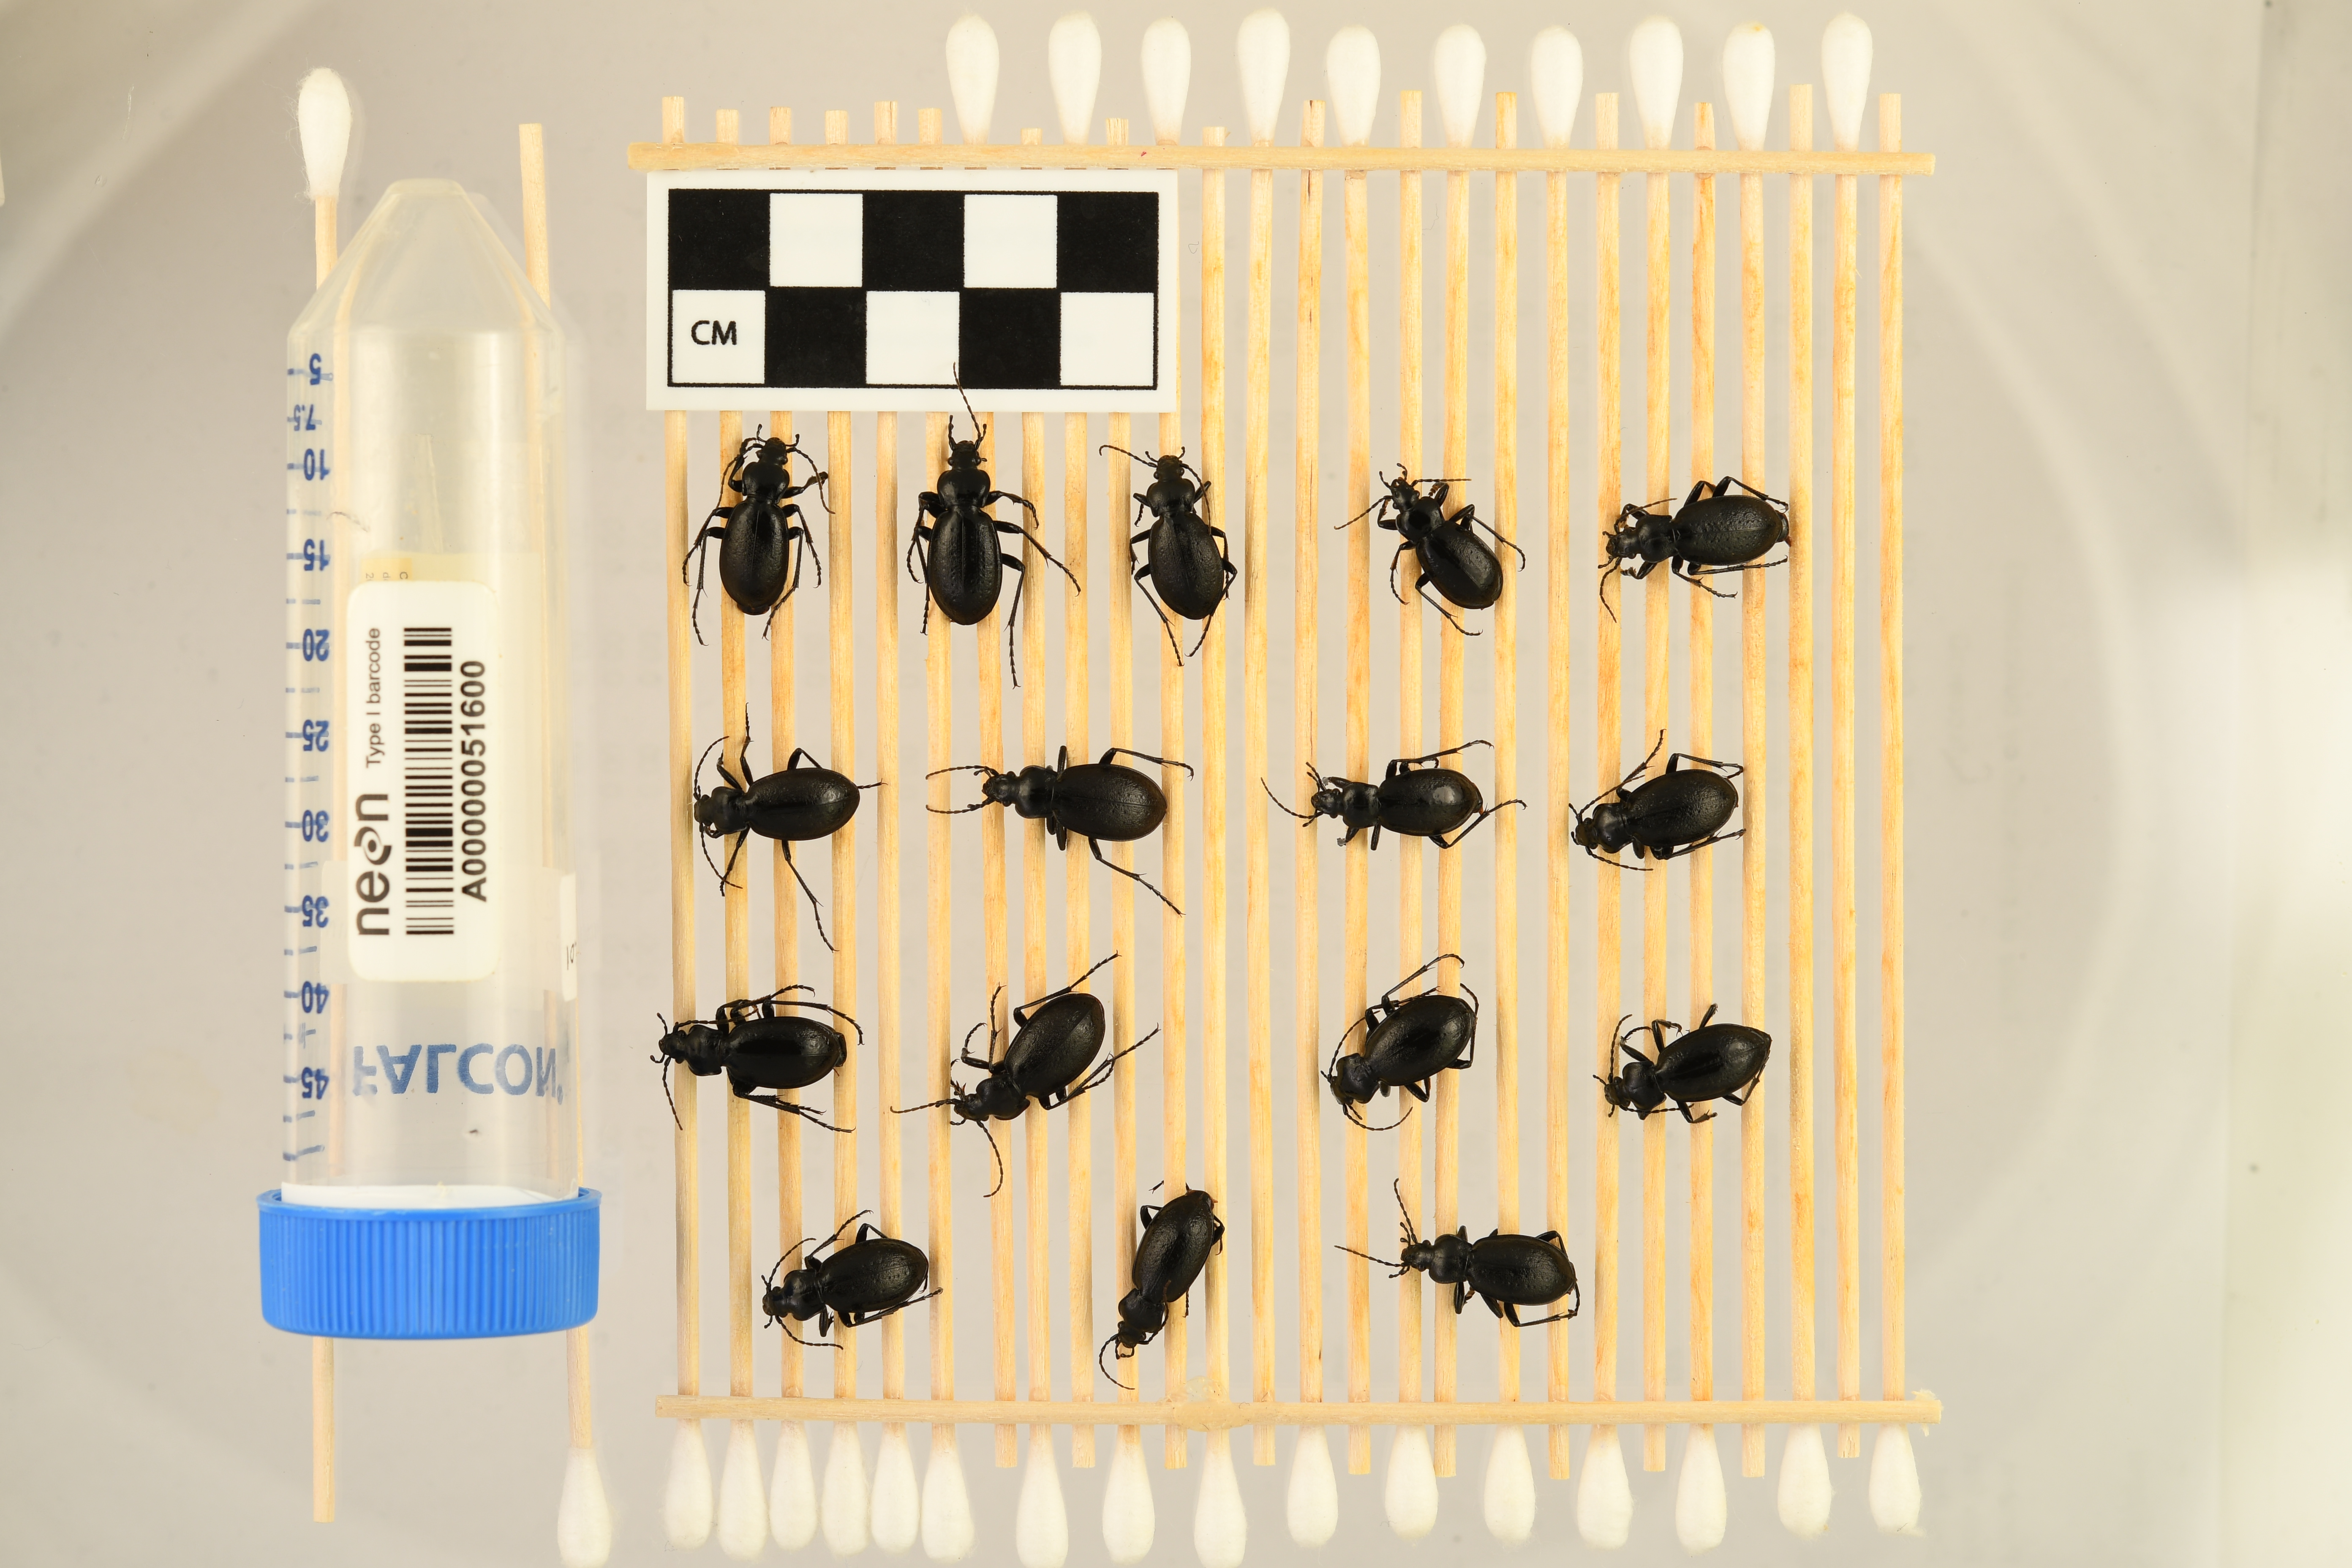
Carabus taedatus — Niwot Ridge NEON, plot NIWO_013. Beetle 1, ElytraLength: 1.15 cm (lying flat: Yes)

Carabus taedatus — Niwot Ridge NEON, plot NIWO_013. Beetle 1, ElytraWidth: 0.601 cm (lying flat: Yes)

Carabus taedatus — Niwot Ridge NEON, plot NIWO_013. Beetle 2, ElytraLength: 1.262 cm (lying flat: Yes)

Carabus taedatus — Niwot Ridge NEON, plot NIWO_013. Beetle 2, ElytraWidth: 0.6667 cm (lying flat: Yes)

Carabus taedatus — Niwot Ridge NEON, plot NIWO_013. Beetle 3, ElytraLength: 1.175 cm (lying flat: Yes)

Carabus taedatus — Niwot Ridge NEON, plot NIWO_013. Beetle 3, ElytraWidth: 0.6035 cm (lying flat: Yes)

Carabus taedatus — Niwot Ridge NEON, plot NIWO_013. Beetle 4, ElytraLength: 1.002 cm (lying flat: Yes)

Carabus taedatus — Niwot Ridge NEON, plot NIWO_013. Beetle 4, ElytraWidth: 0.5977 cm (lying flat: Yes)

Carabus taedatus — Niwot Ridge NEON, plot NIWO_013. Beetle 5, ElytraLength: 1.136 cm (lying flat: Yes)

Carabus taedatus — Niwot Ridge NEON, plot NIWO_013. Beetle 5, ElytraWidth: 0.6165 cm (lying flat: Yes)

Carabus taedatus — Niwot Ridge NEON, plot NIWO_013. Beetle 6, ElytraLength: 1.226 cm (lying flat: Yes)

Carabus taedatus — Niwot Ridge NEON, plot NIWO_013. Beetle 6, ElytraWidth: 0.6028 cm (lying flat: Yes)

Carabus taedatus — Niwot Ridge NEON, plot NIWO_013. Beetle 7, ElytraLength: 1.215 cm (lying flat: Yes)

Carabus taedatus — Niwot Ridge NEON, plot NIWO_013. Beetle 7, ElytraWidth: 0.6654 cm (lying flat: Yes)

Carabus taedatus — Niwot Ridge NEON, plot NIWO_013. Beetle 8, ElytraLength: 1.074 cm (lying flat: Yes)

Carabus taedatus — Niwot Ridge NEON, plot NIWO_013. Beetle 8, ElytraWidth: 0.5725 cm (lying flat: Yes)

Carabus taedatus — Niwot Ridge NEON, plot NIWO_013. Beetle 9, ElytraLength: 1.195 cm (lying flat: Yes)

Carabus taedatus — Niwot Ridge NEON, plot NIWO_013. Beetle 9, ElytraWidth: 0.6476 cm (lying flat: Yes)

Carabus taedatus — Niwot Ridge NEON, plot NIWO_013. Beetle 10, ElytraLength: 1.214 cm (lying flat: Yes)

Carabus taedatus — Niwot Ridge NEON, plot NIWO_013. Beetle 10, ElytraWidth: 0.6548 cm (lying flat: Yes)

Carabus taedatus — Niwot Ridge NEON, plot NIWO_013. Beetle 11, ElytraLength: 1.272 cm (lying flat: Yes)

Carabus taedatus — Niwot Ridge NEON, plot NIWO_013. Beetle 11, ElytraWidth: 0.665 cm (lying flat: Yes)

Carabus taedatus — Niwot Ridge NEON, plot NIWO_013. Beetle 12, ElytraLength: 1.207 cm (lying flat: Yes)

Carabus taedatus — Niwot Ridge NEON, plot NIWO_013. Beetle 12, ElytraWidth: 0.6309 cm (lying flat: Yes)

Carabus taedatus — Niwot Ridge NEON, plot NIWO_013. Beetle 13, ElytraLength: 1.209 cm (lying flat: Yes)

Carabus taedatus — Niwot Ridge NEON, plot NIWO_013. Beetle 13, ElytraWidth: 0.6326 cm (lying flat: Yes)

Carabus taedatus — Niwot Ridge NEON, plot NIWO_013. Beetle 14, ElytraLength: 1.178 cm (lying flat: Yes)

Carabus taedatus — Niwot Ridge NEON, plot NIWO_013. Beetle 14, ElytraWidth: 0.6066 cm (lying flat: Yes)

Carabus taedatus — Niwot Ridge NEON, plot NIWO_013. Beetle 15, ElytraLength: 1.171 cm (lying flat: Yes)

Carabus taedatus — Niwot Ridge NEON, plot NIWO_013. Beetle 15, ElytraWidth: 0.6071 cm (lying flat: Yes)

Carabus taedatus — Niwot Ridge NEON, plot NIWO_013. Beetle 16, ElytraLength: 1.149 cm (lying flat: Yes)

Carabus taedatus — Niwot Ridge NEON, plot NIWO_013. Beetle 16, ElytraWidth: 0.6094 cm (lying flat: Yes)